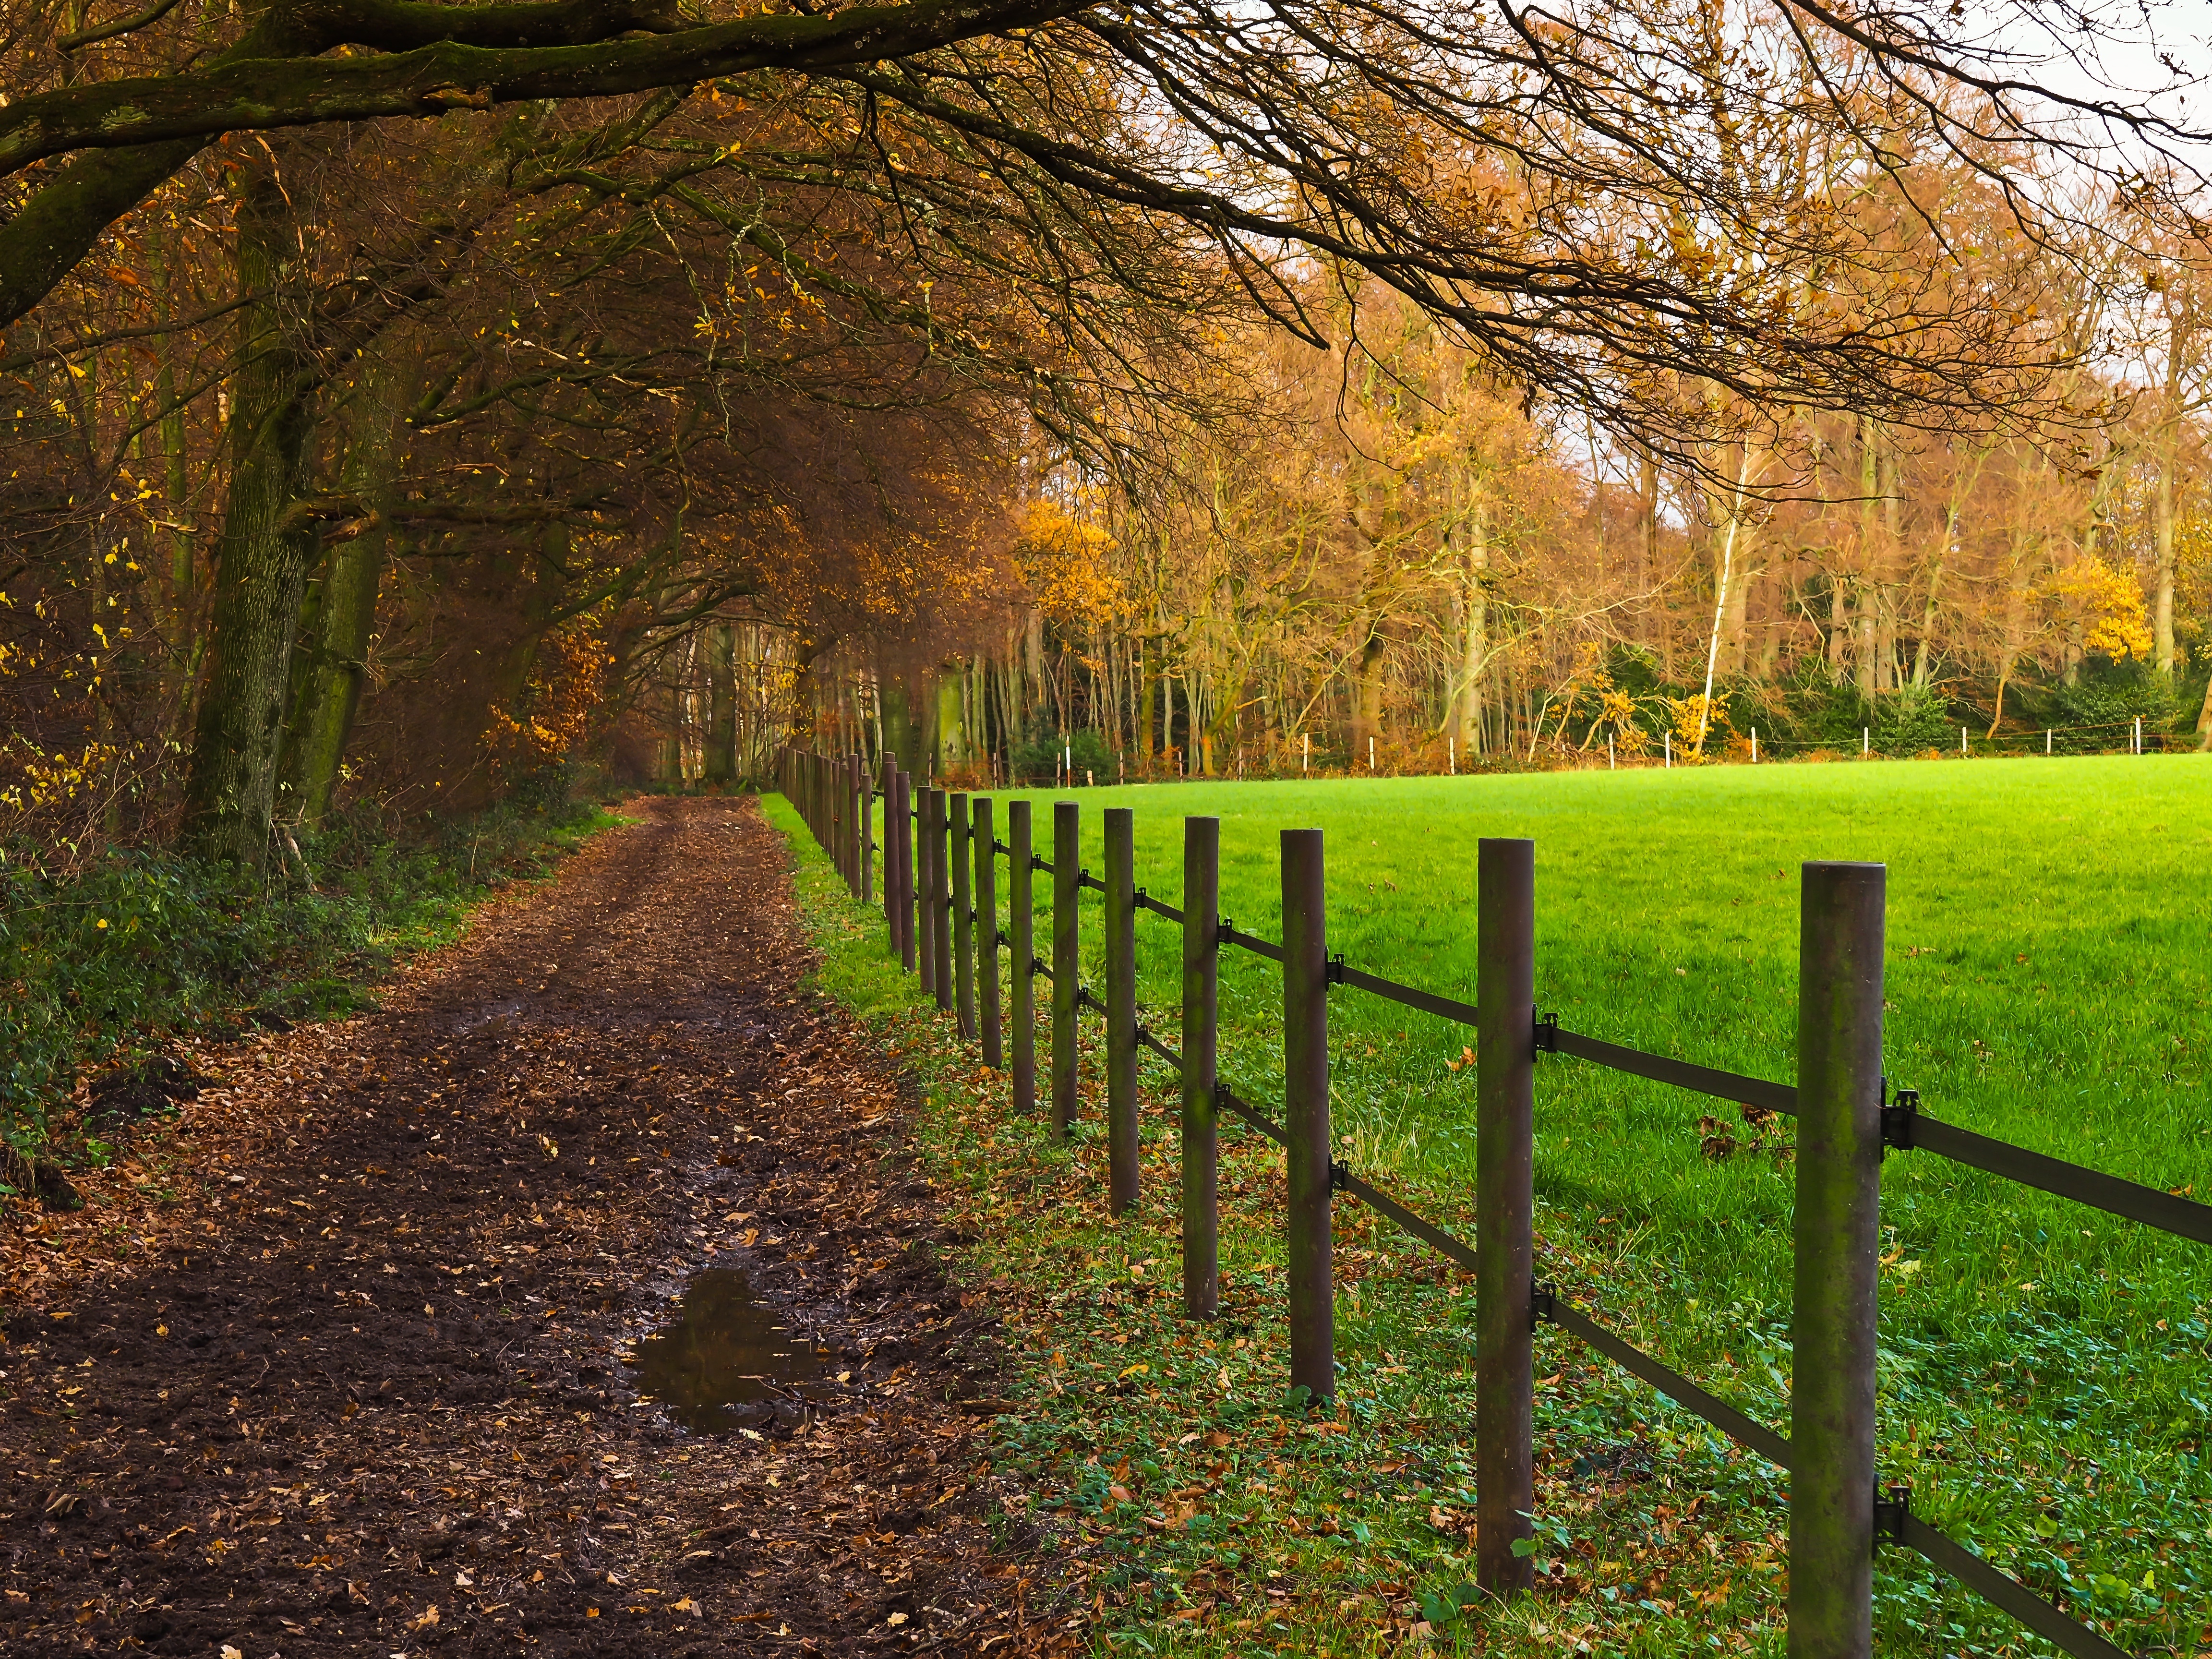
landscape, tree, nature, forest, grass, branch, fence, plant, sunlight, morning, leaf, flower, autumn, park, season, shrub, deciduous, woodland, habitat, away, rural area, woody plant